Calcium carbonate

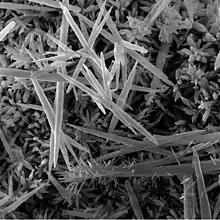
Electron micrograph of needle-like calcium carbonate crystals formed as limescale in a kettle

Calcium carbonate is widely used medicinally as an inexpensive dietary calcium supplement or gastric antacid (such as Tums and Eno). It may be used as a phosphate binder for the treatment of hyperphosphatemia (primarily in patients with chronic kidney failure). It is used in the pharmaceutical industry as an inert filler for tablets and other pharmaceuticals.